Béla Drahos

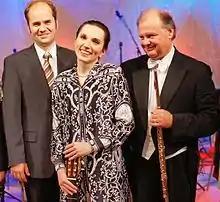
Bela Drahos with the Austrian guitarist Johanna Beisteiner (middle) and the Hungarian composer Robert Gulya (left) after a concert in Budapest in 2009.

Drahos started out as a flautist, joining the orchestra in his hometown when he was just 8 years old. At the age of 12 he became the principal flautist, and as a young man he won several flute competitions. He studied at the Liszt Academy in Budapest, graduating in 1978.